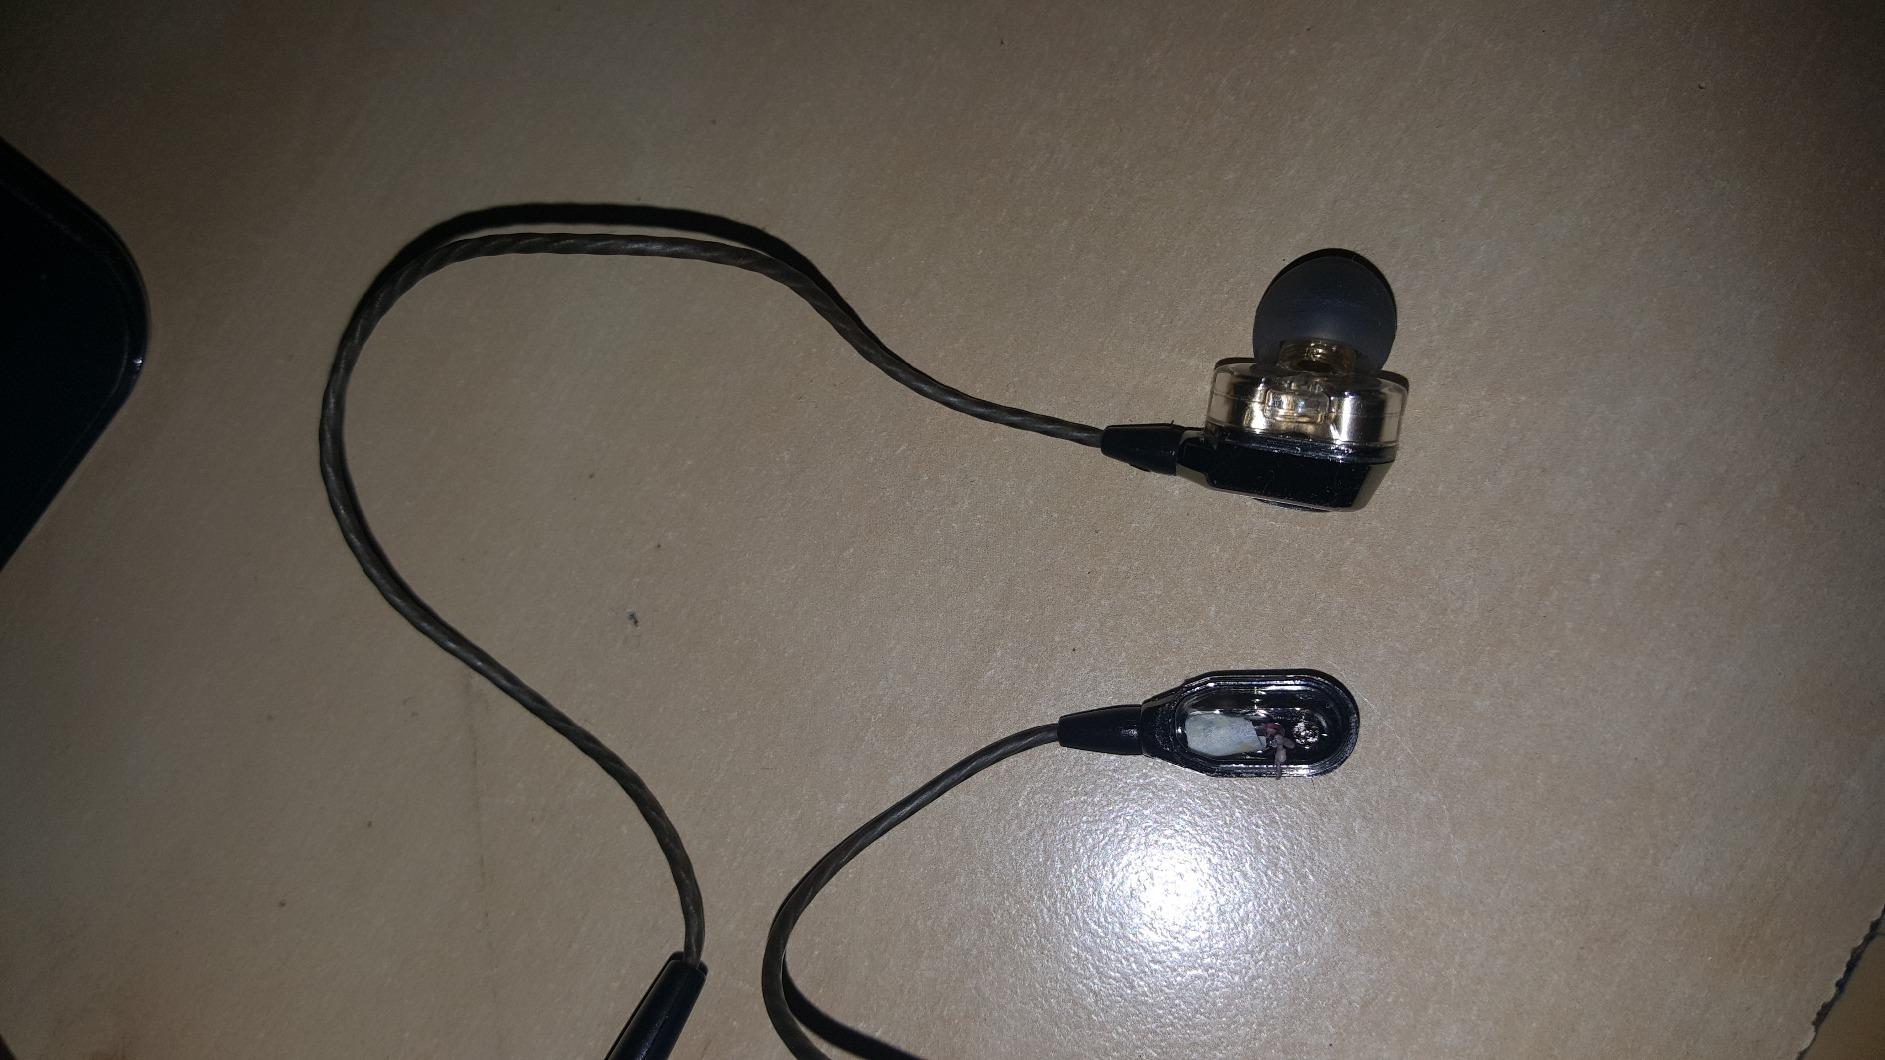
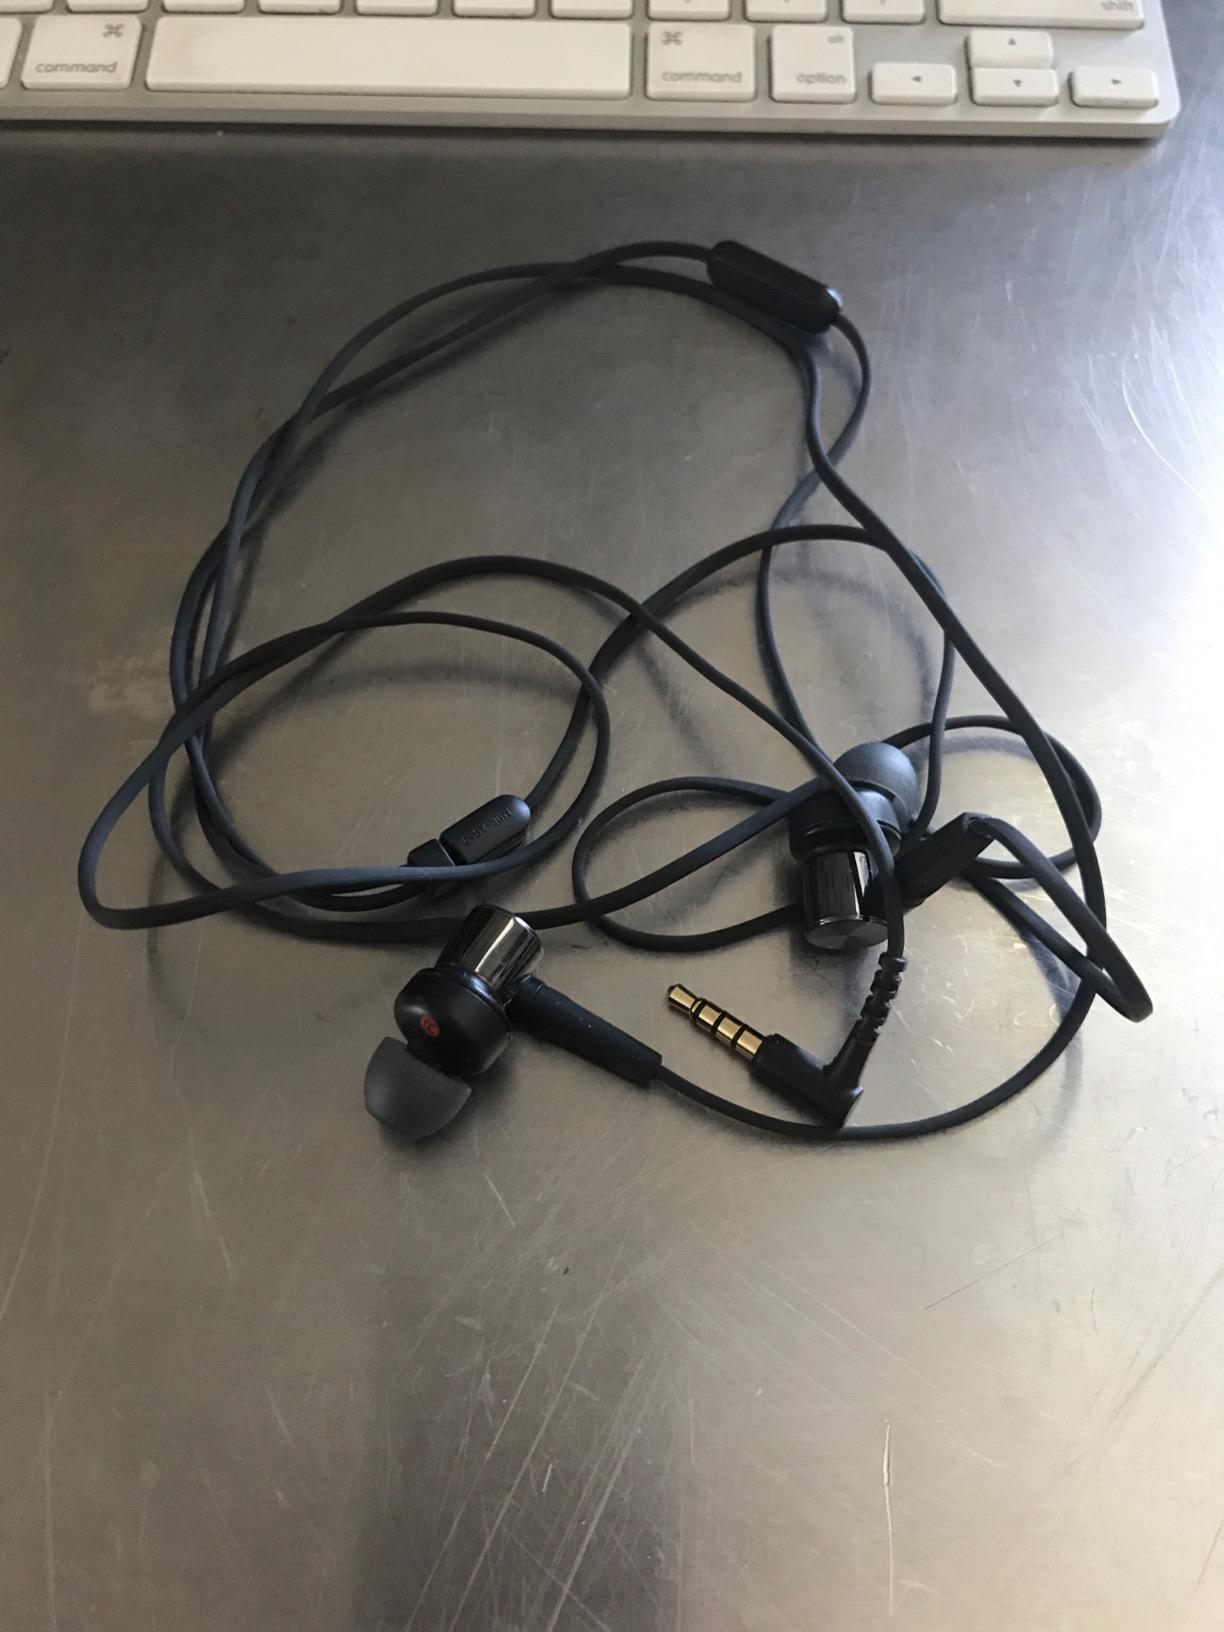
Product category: headphones
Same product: no